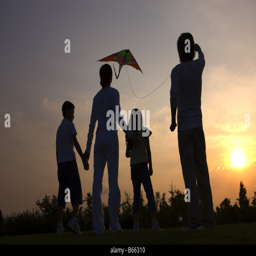
family with children flying a kite at sunset